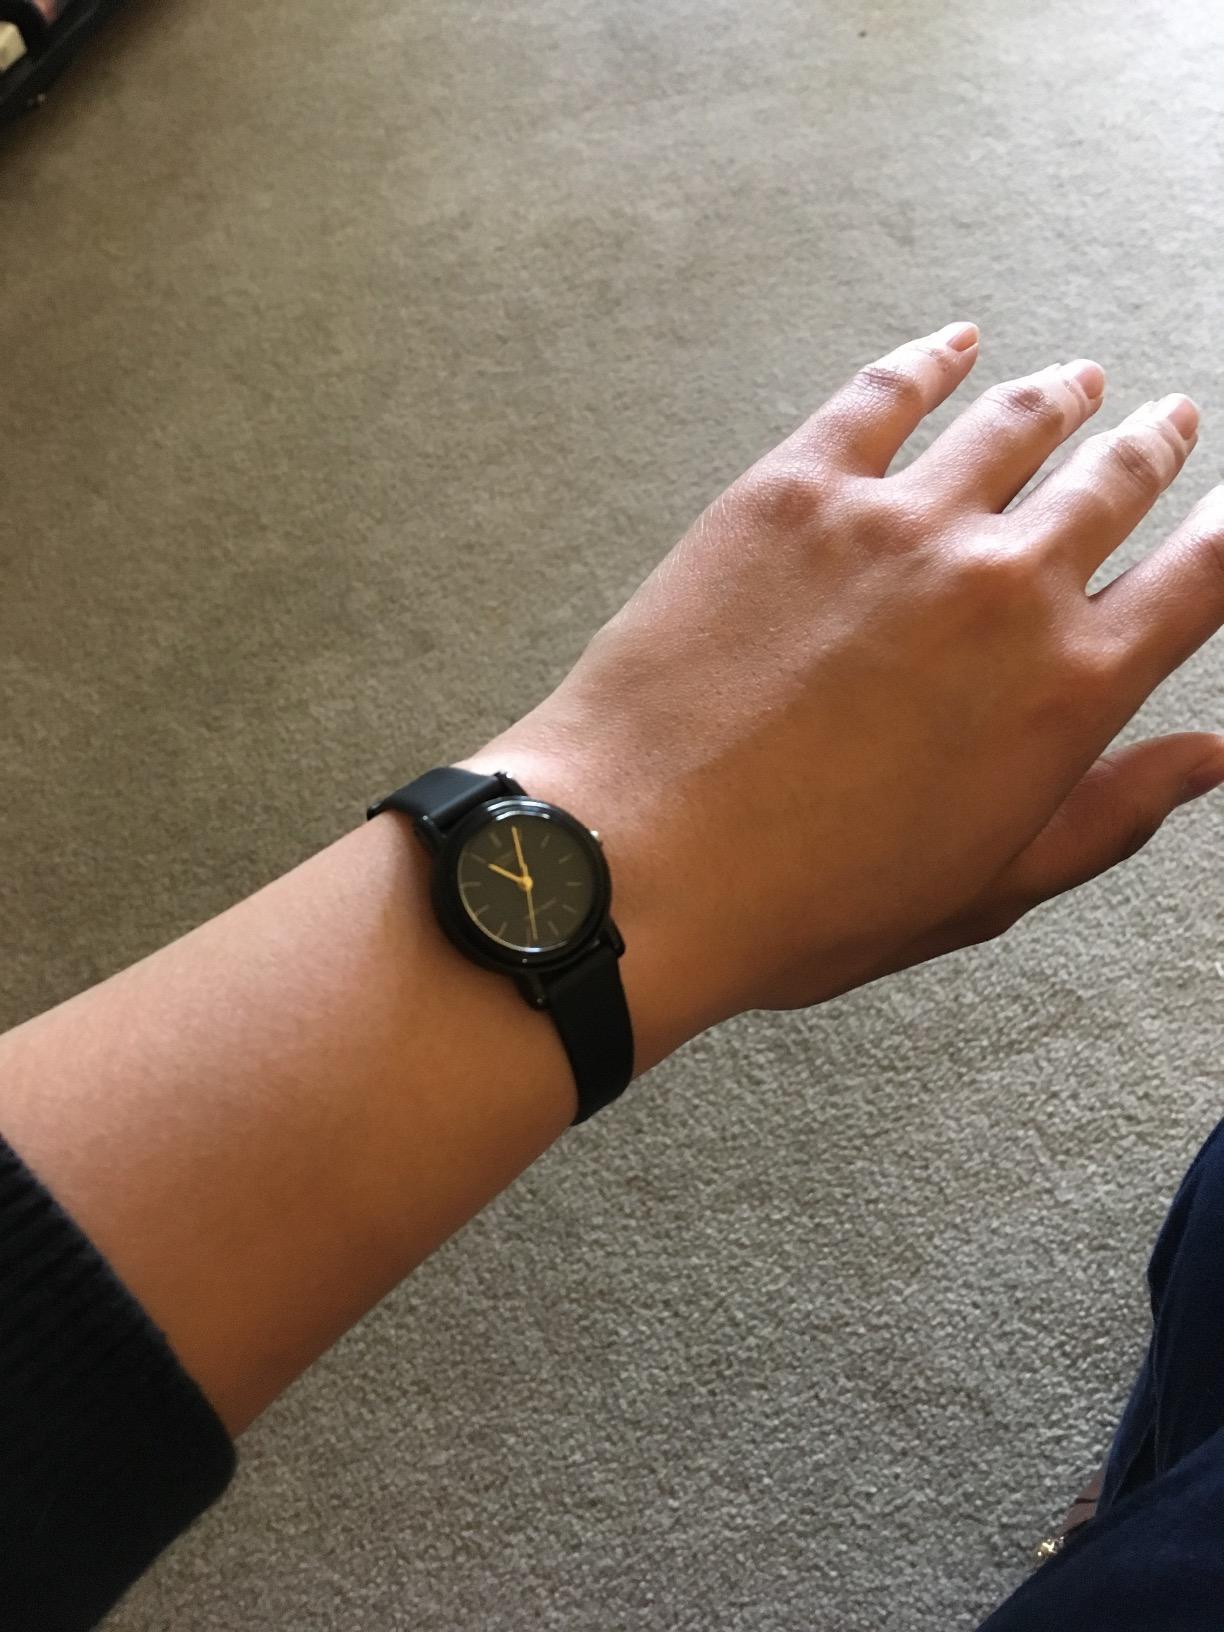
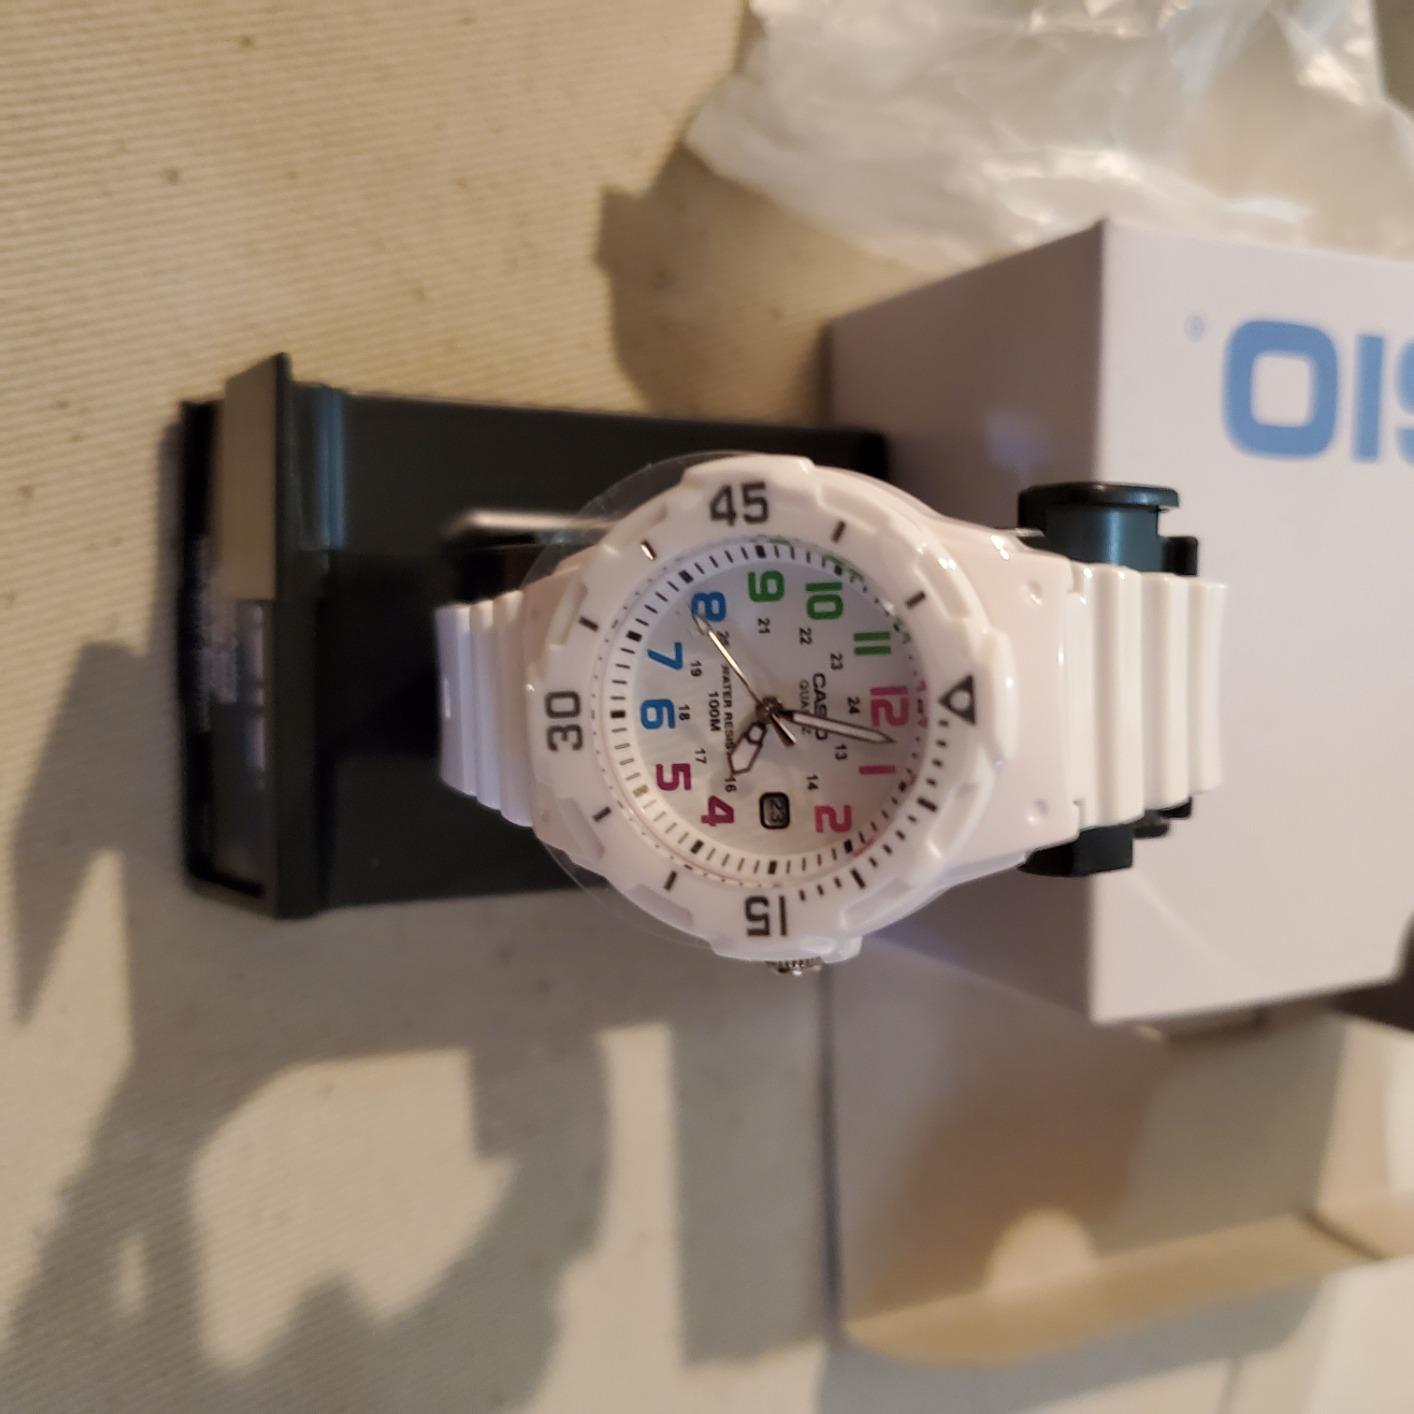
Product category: accessories_watch
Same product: no